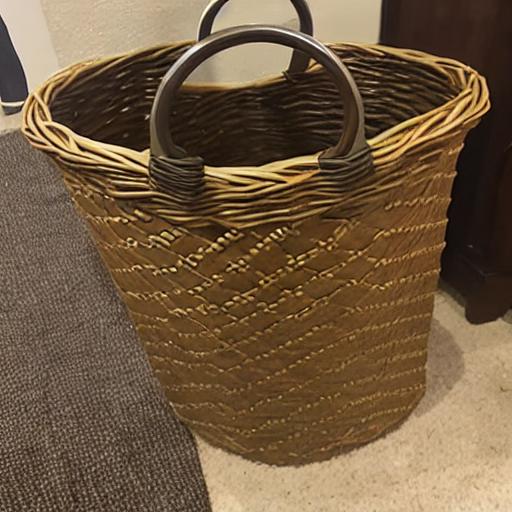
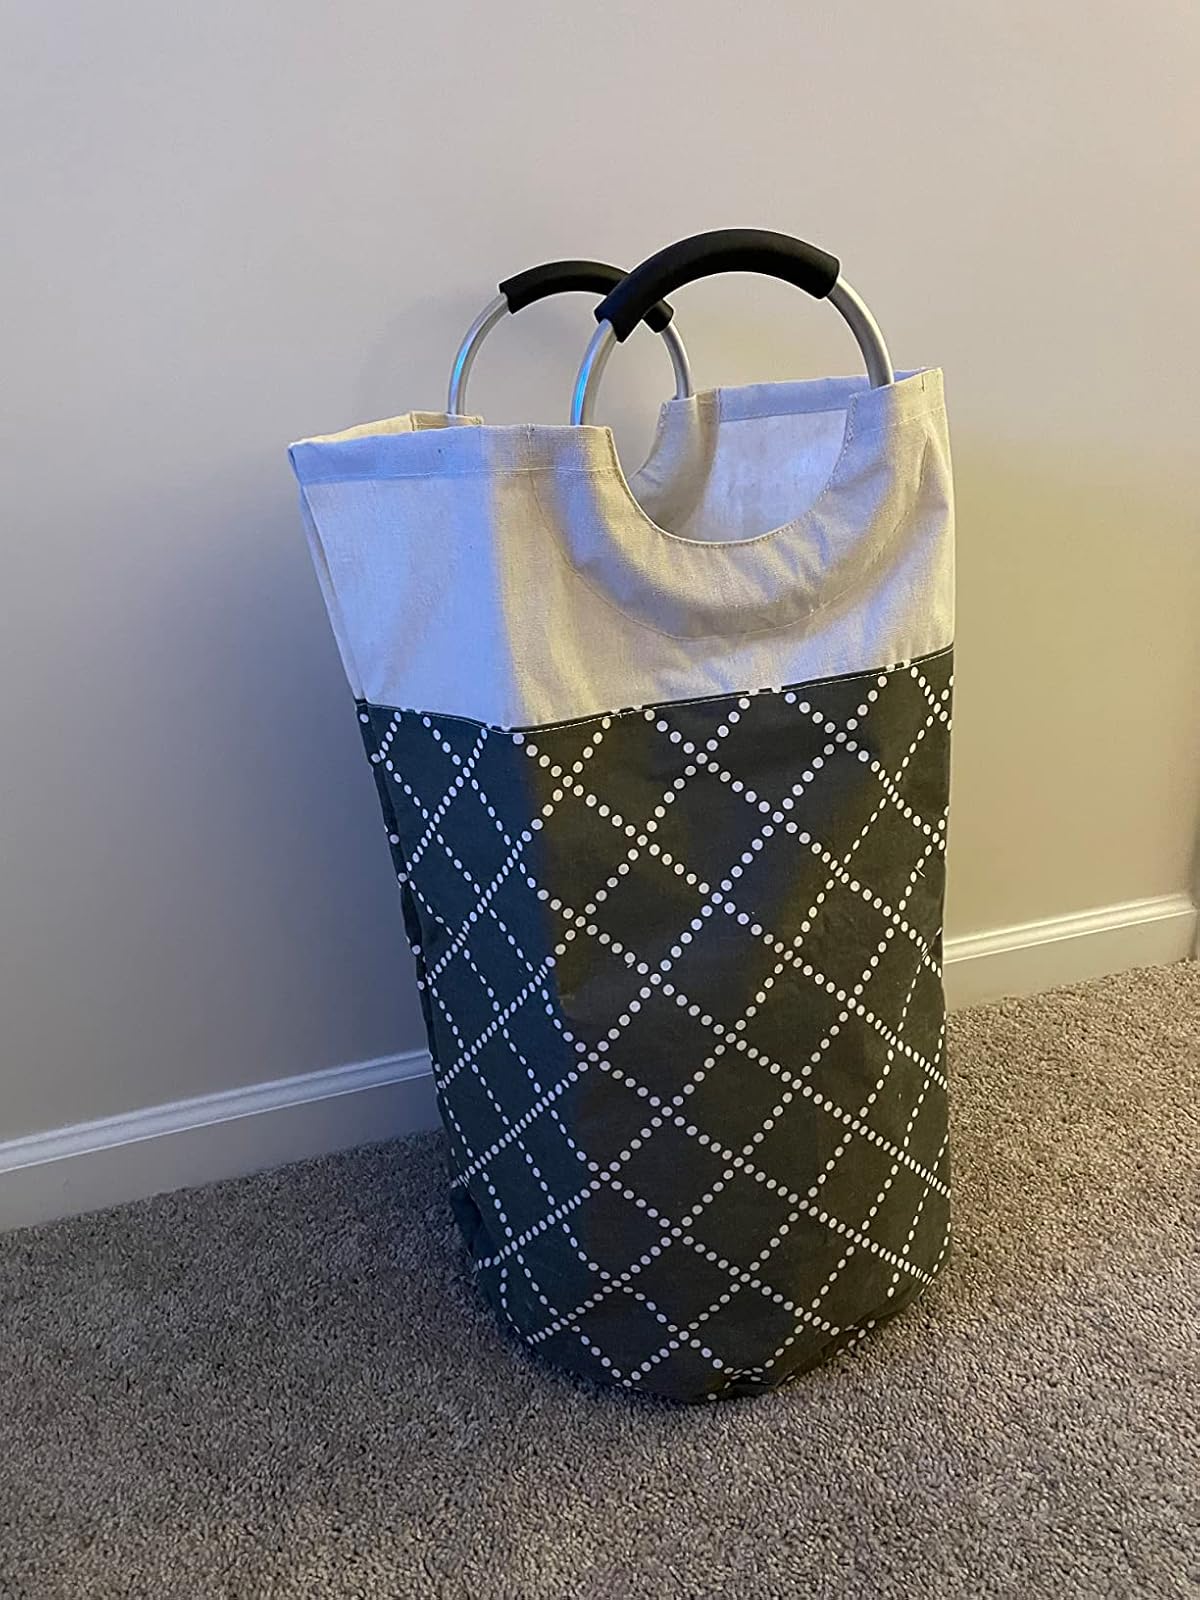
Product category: items_hamper
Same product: no